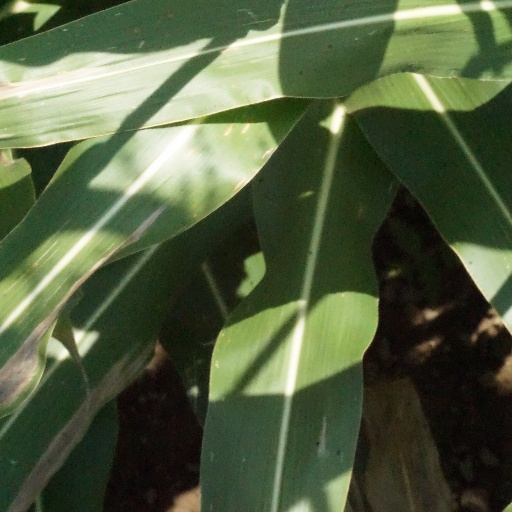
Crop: maize; corn